The Scarlet Pimpernel (musical)

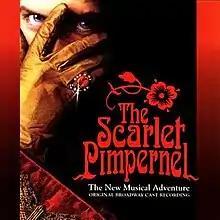
Original cast recording

The Scarlet Pimpernel is a musical with music by Frank Wildhorn and lyrics & book by Nan Knighton, based on the 1905 novel of the same name by Baroness Orczy. The show is set in England and France during the Reign of Terror of the French Revolution. The story is a precursor to the spy fiction and the superhero genres, where a hero hides under a mild-mannered alias.